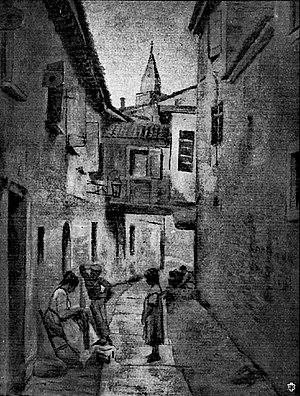
Koper, ou Capodistrie, est une des plus importantes communes urbaines de Slovénie avec une population de plus de 50 000 habitants. La commune, sise sur la péninsule d'Istrie, a la particularité d'être bilingue slovène et italien. Elle accueille le seul grand port commercial du pays et joue un rôle stratégique pour son pays. Elle est située dans le golfe de Trieste et plus particulièrement dans la baie de Koper au nord de la mer Adriatique. Elle est située à l'est des communes slovènes d'Izola et de Piran et à un peu plus de 10 km au sud de l'importante ville italienne de Trieste.